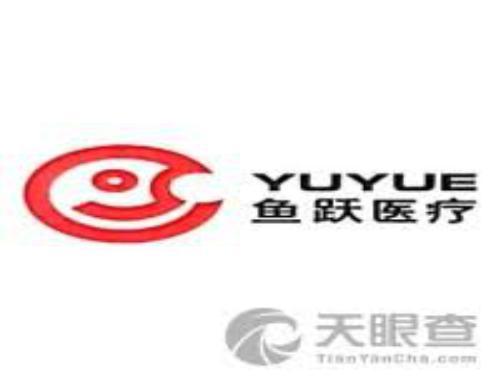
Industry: Medical